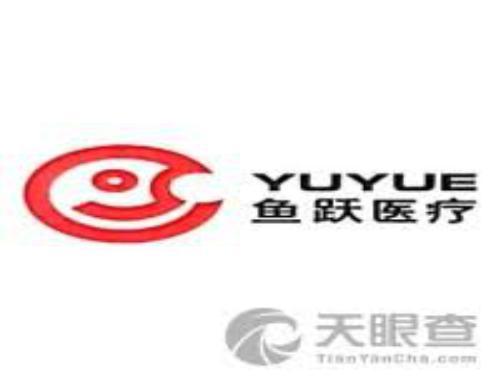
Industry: Medical